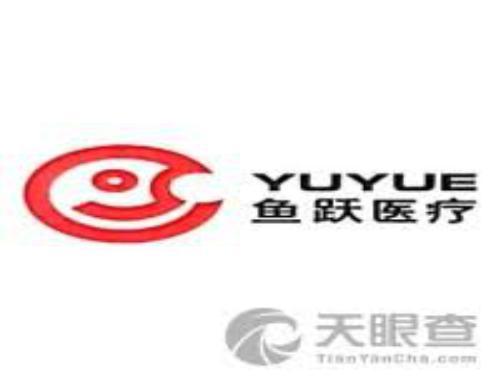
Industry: Medical